Georges Clairin

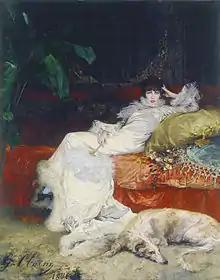
"Portrait de Sarah Bernhardt" (1876), Musée du Petit Palais

Clairin was apprenticed in the workshops of Isidore Pils and François-Édouard Picot. In 1861 he entered the École des beaux-arts de Paris, and in 1866 first displayed his work. He travelled to Spain with Henri Regnault and to Italy with François Flameng and Jean-Léon Gérôme. He met the Catalan painter Marià Fortuny in Morocco and they visited Tétouan together. In 1895, he travelled to Egypt with the composer Camille Saint-Saëns.